Cobbler
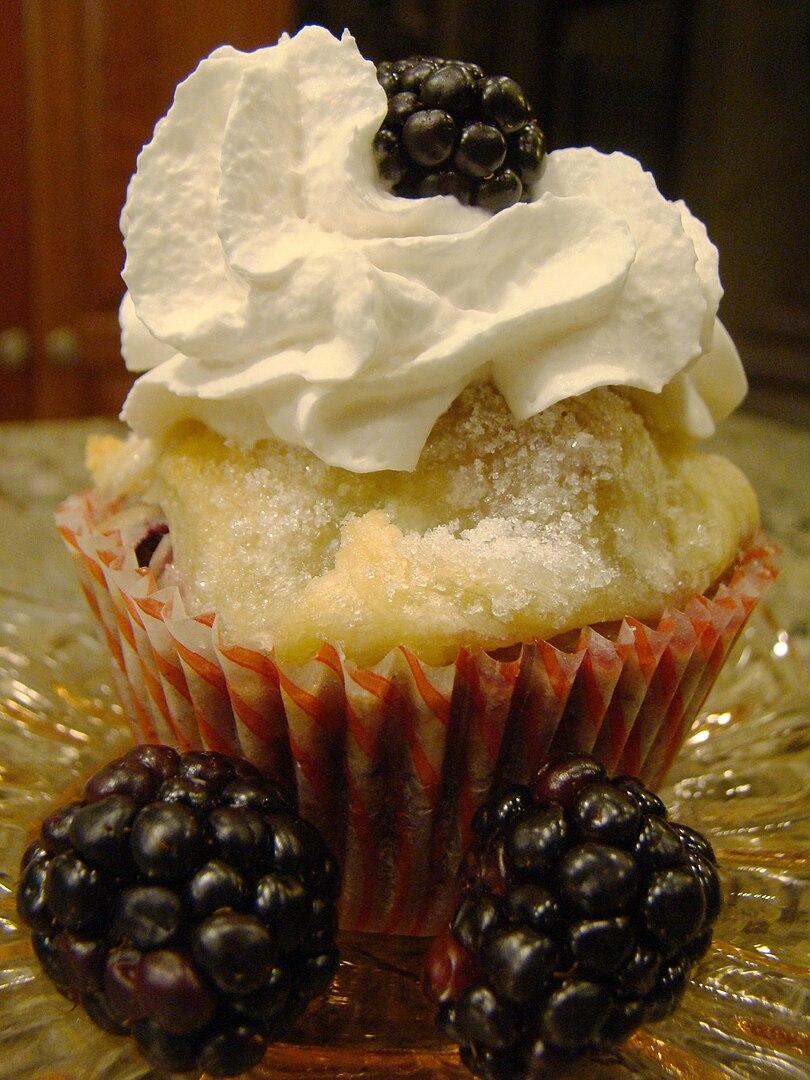
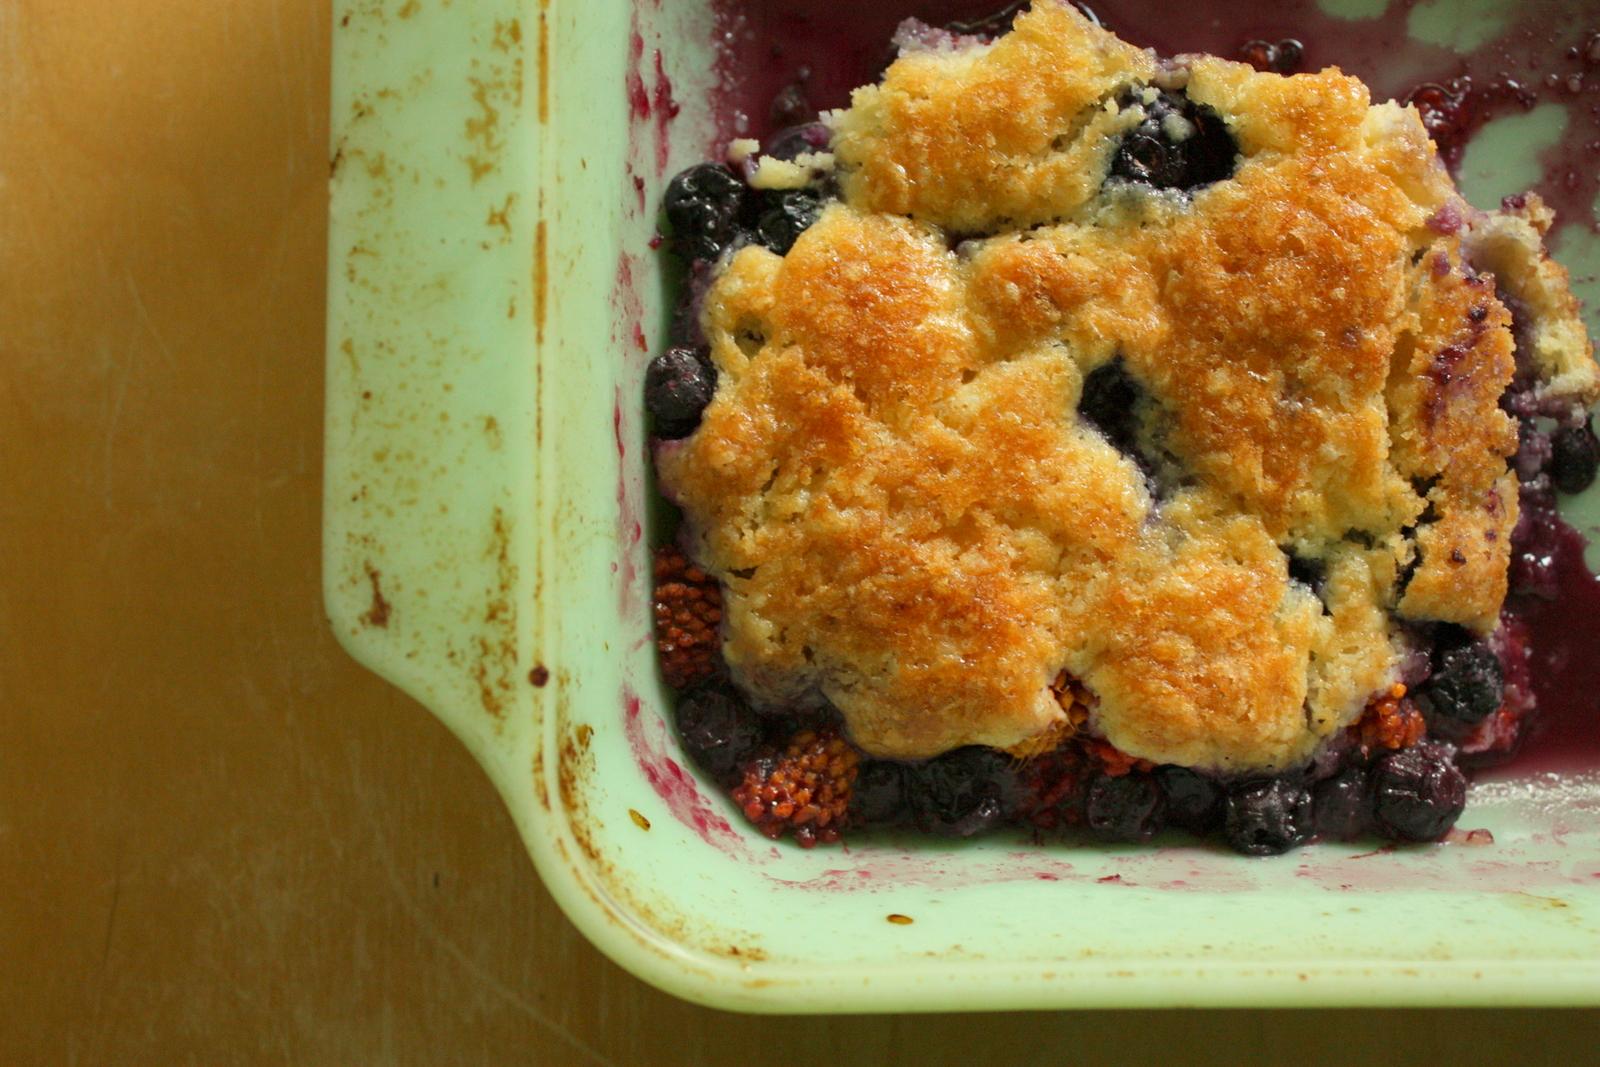
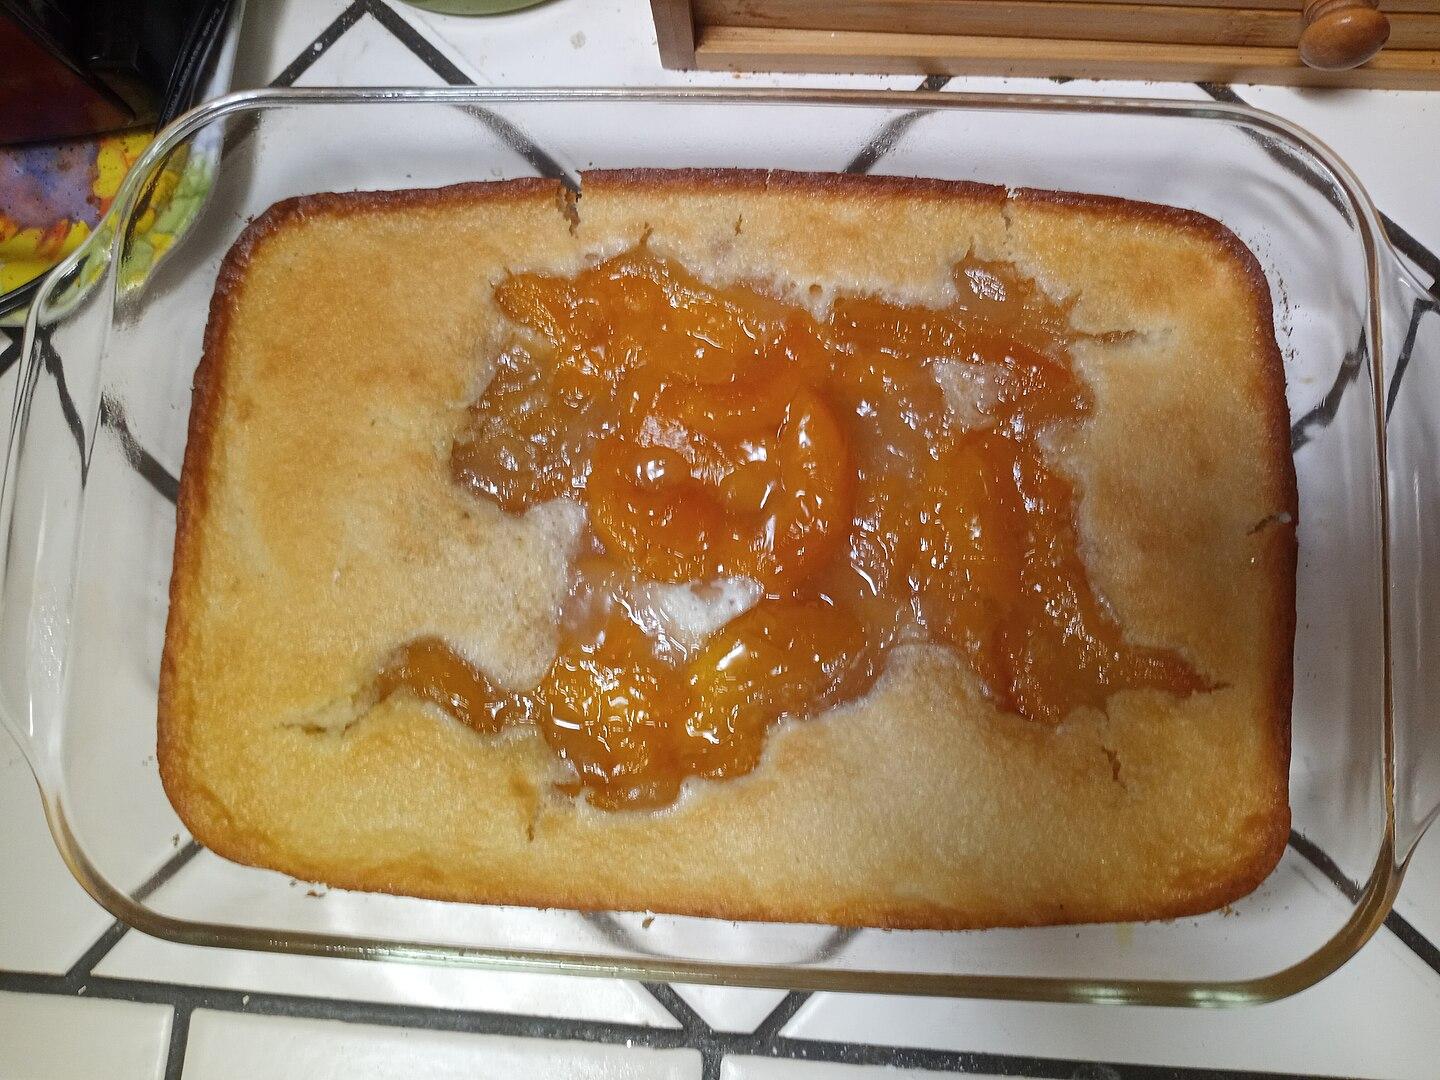
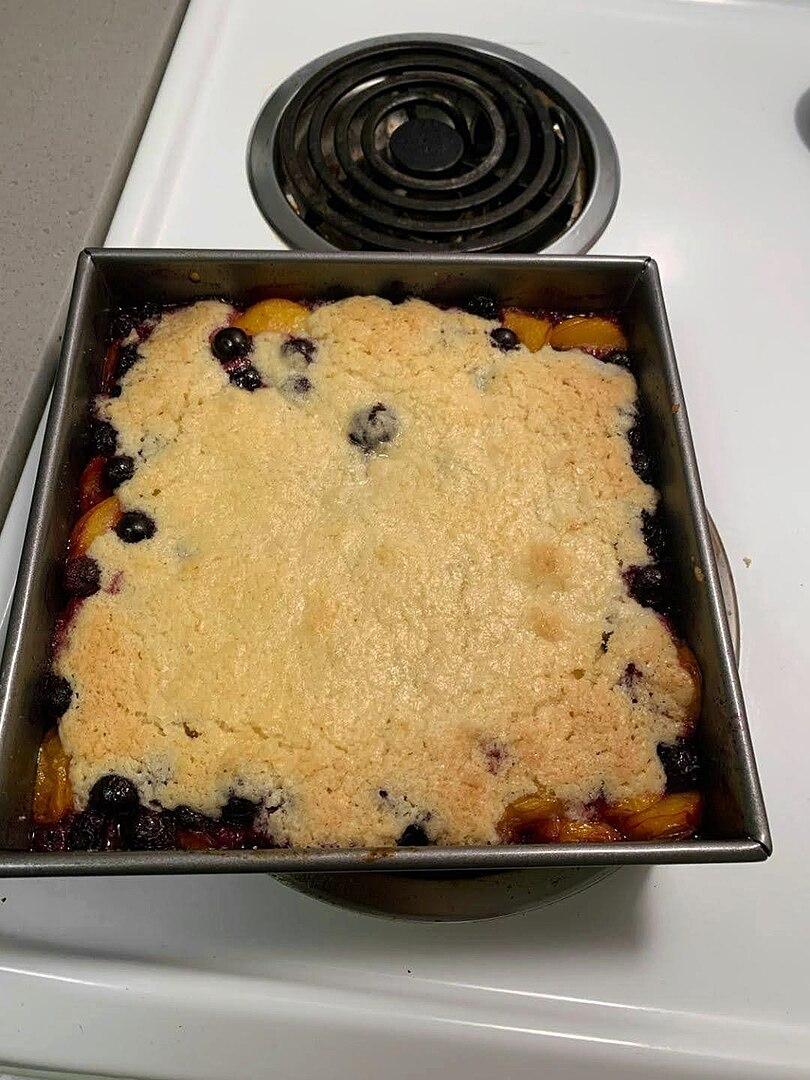
Also known as:
ar - Arabic: قبلر
ca - Catalan: Cobbler
de - German: Cobbler
es - Spanish: Cobbler
fr - French: Cobbler
he - Hebrew: קובלר
it - Italian: Cobbler
ja - Japanese: コブラー
jv - Javanese: Cobbler
ko - Korean: 코블러
pl - Polish: Cobbler
ru - Russian: Коблер
uk - Ukrainian: Коблер
yue - Cantonese: 厚皮生果批
Category: pastry (dessert pie)
Cuisine: English, American
Associated cuisines: English, American
Area: England, United States
Countries: England, United States
Region: Northern Europe, Northern America, , ,
A dessert consisting of a fruit filling poured into a large baking dish and covered with a batter, biscuit, or dumpling before being baked.